SummerSlam (2012)

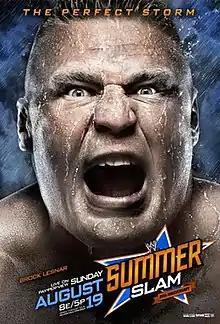
Promotional poster featuring Brock Lesnar

The 2012 SummerSlam was the 25th annual SummerSlam professional wrestling pay-per-view (PPV) event produced by WWE. It took place on August 19, 2012, at Staples Center in Los Angeles, California for the fourth consecutive year. It was the first SummerSlam held since the end of the first brand extension, which happened shortly after the 2011 event.